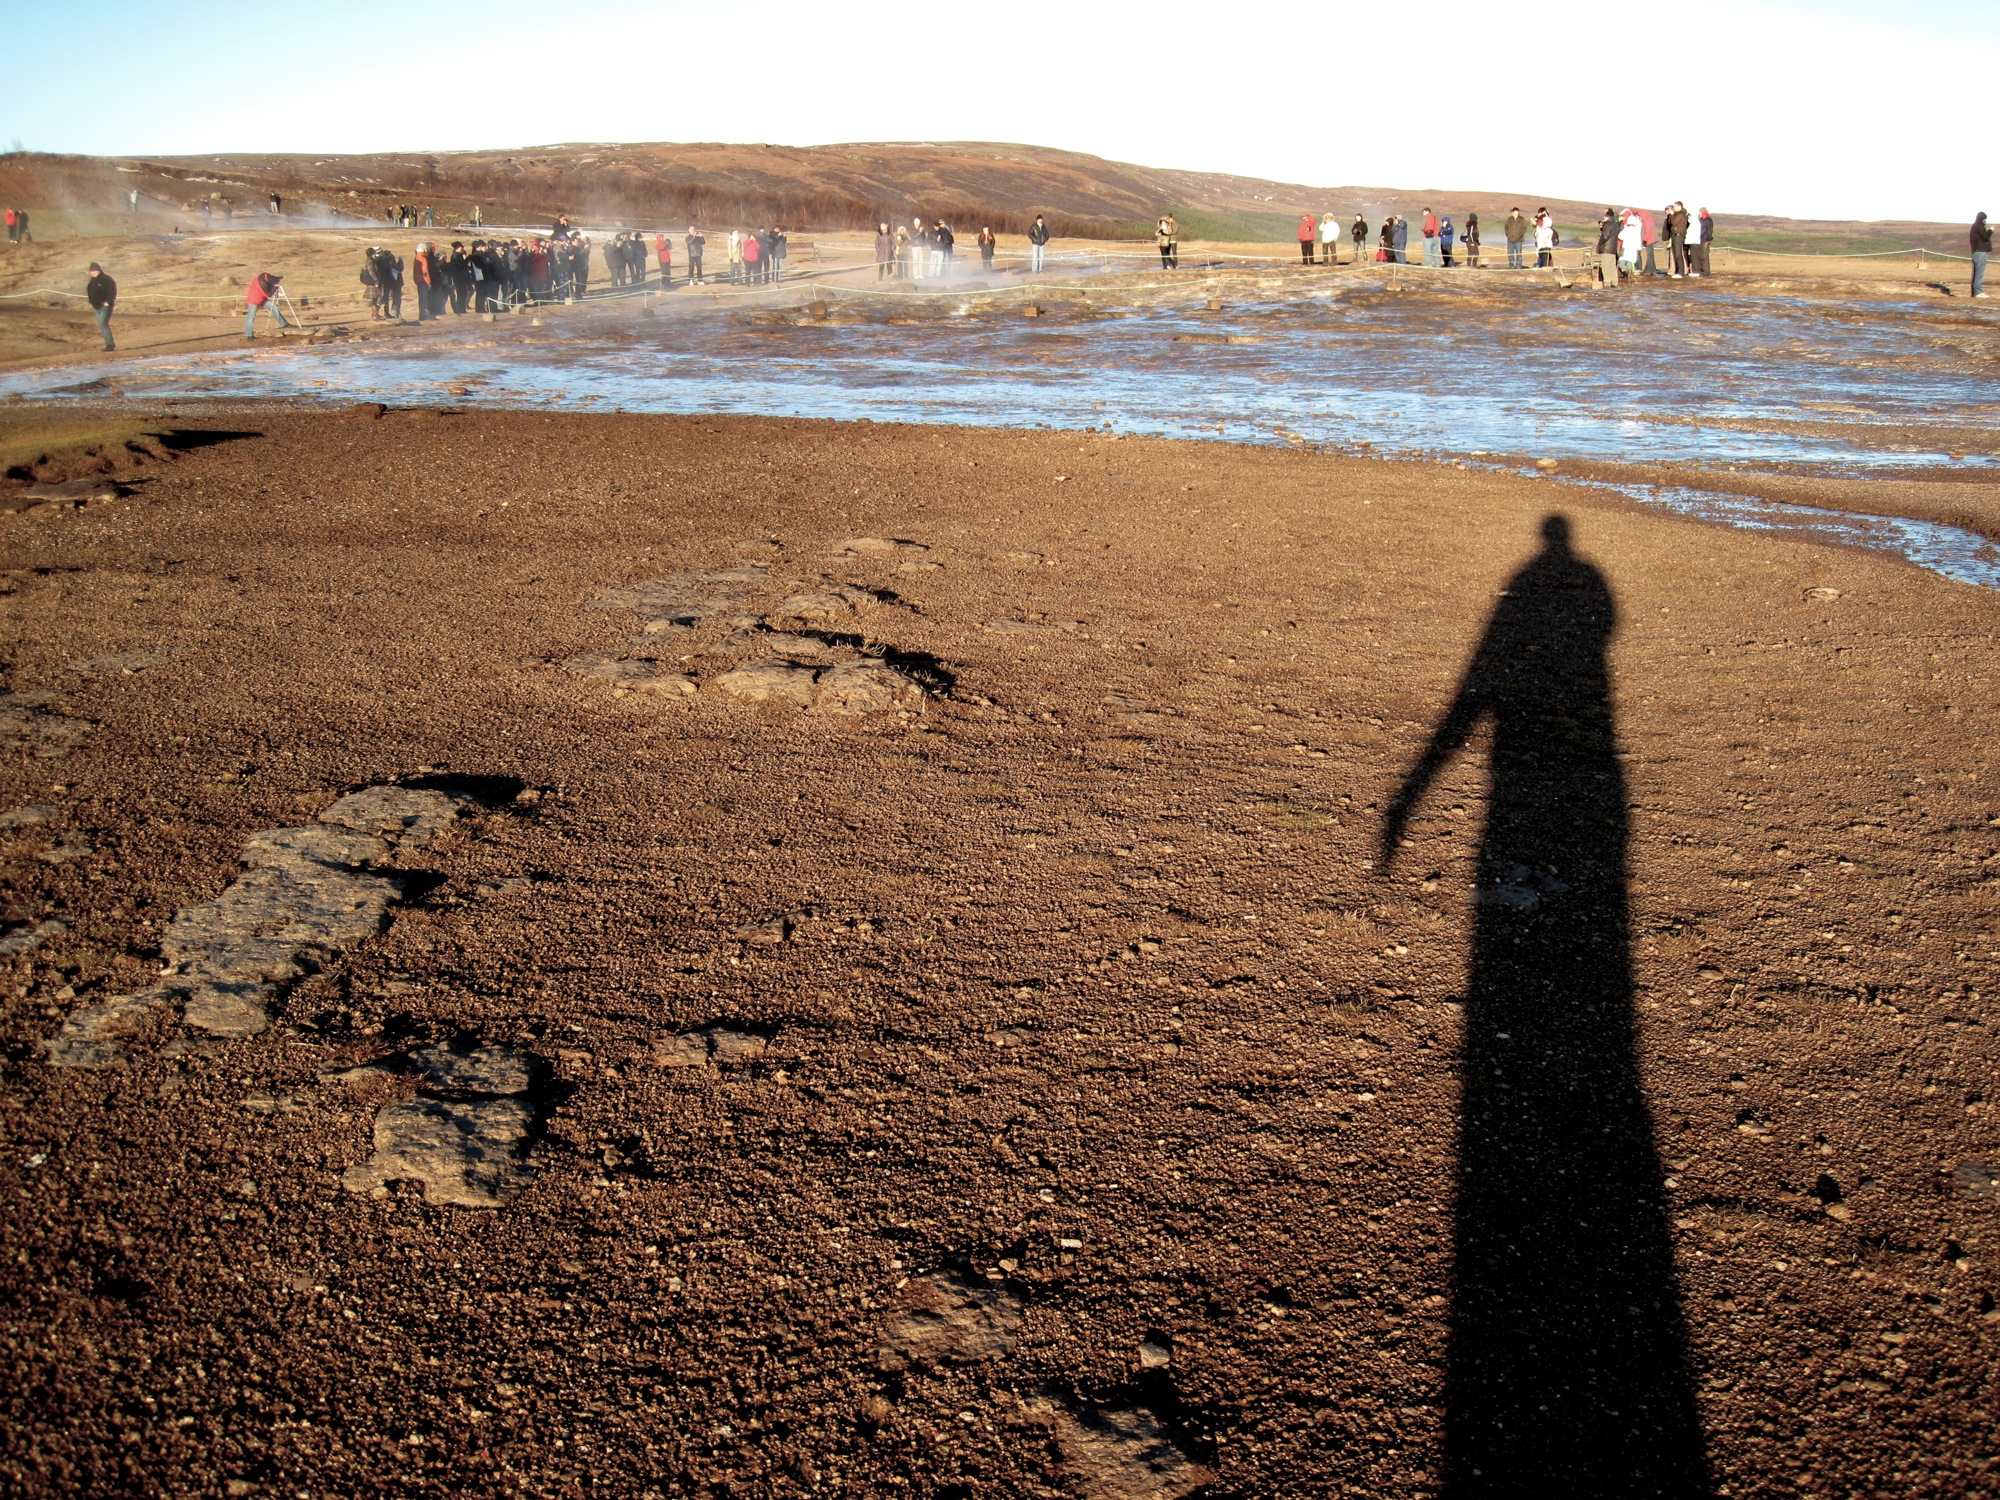
beach, landscape, sea, coast, sand, shore, soil, iceland, body of water, geology, mudflat, natural environment